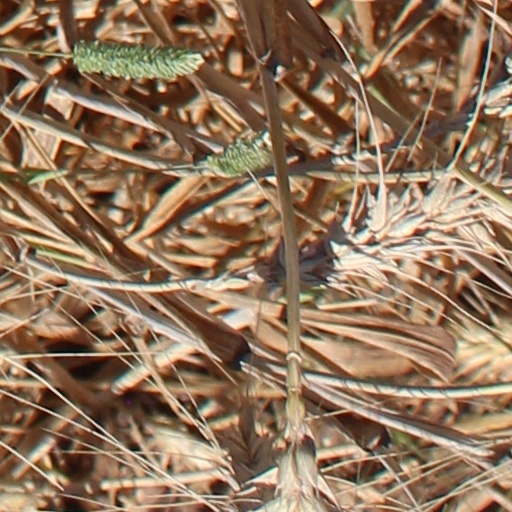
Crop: wheat